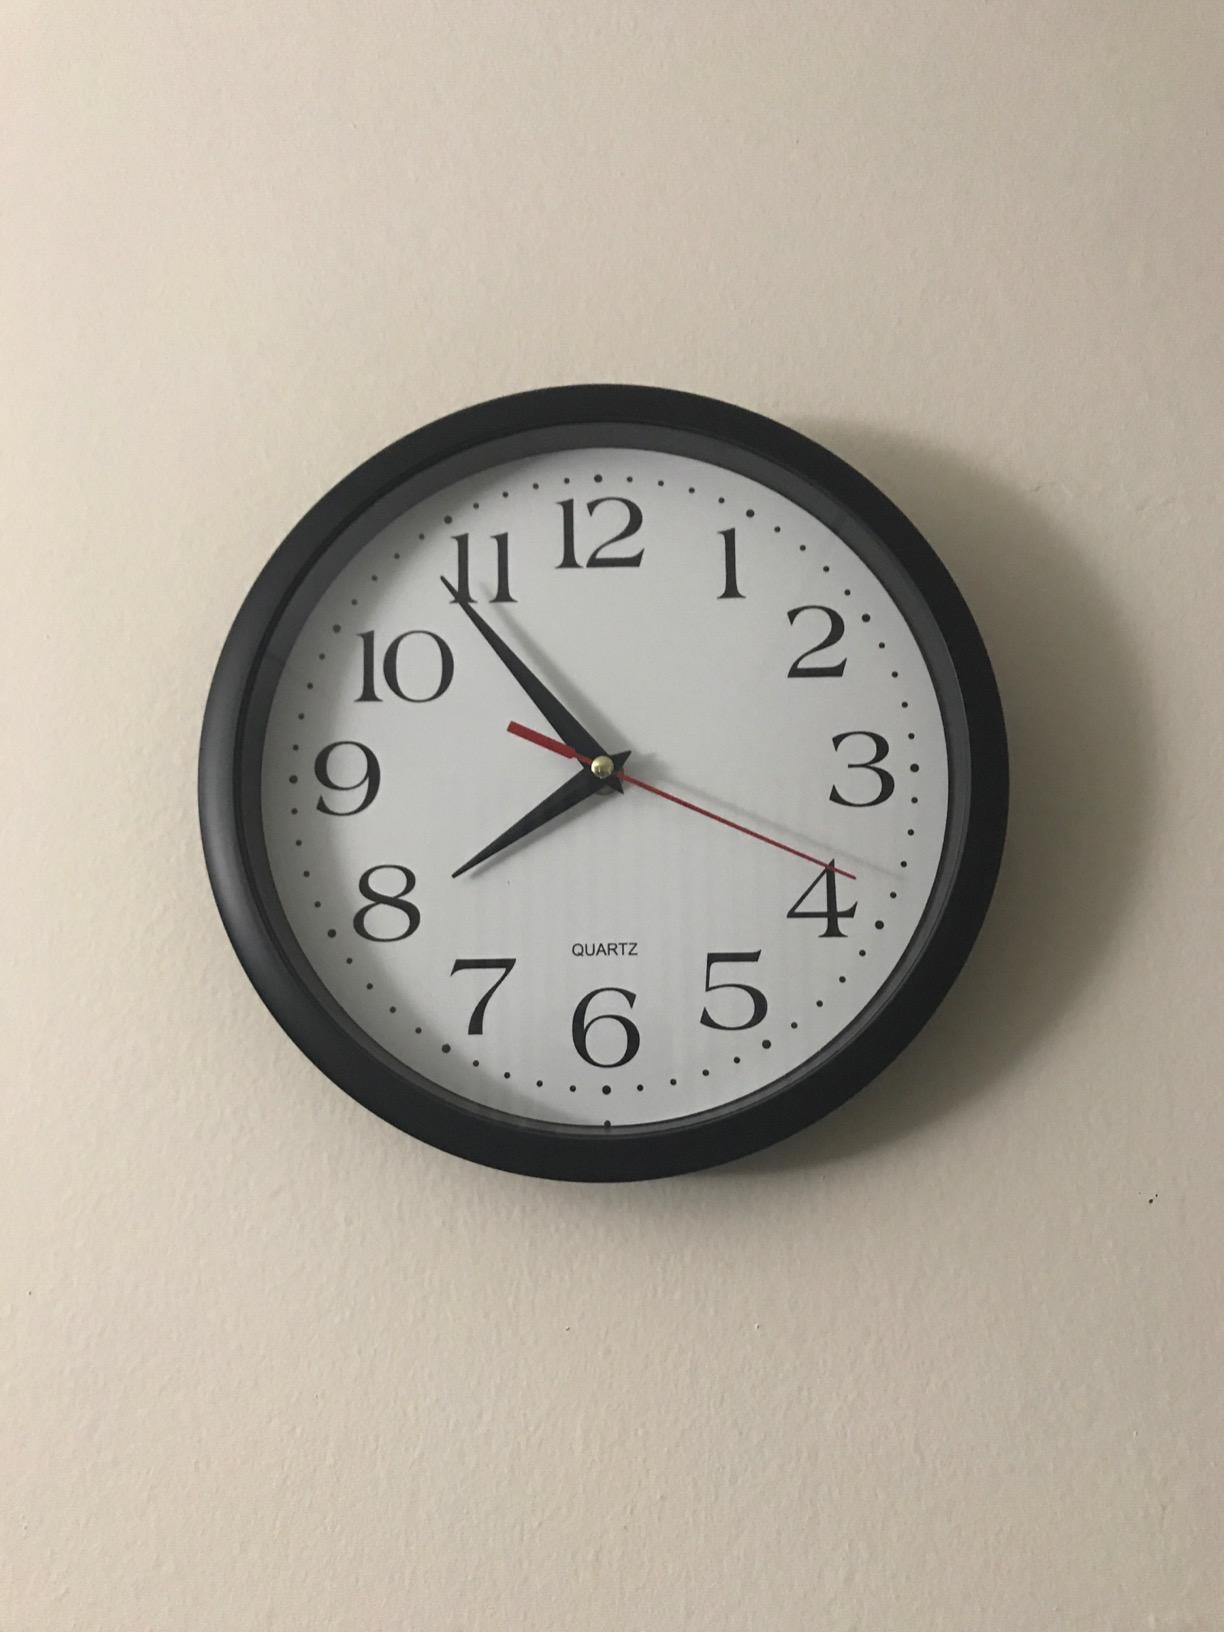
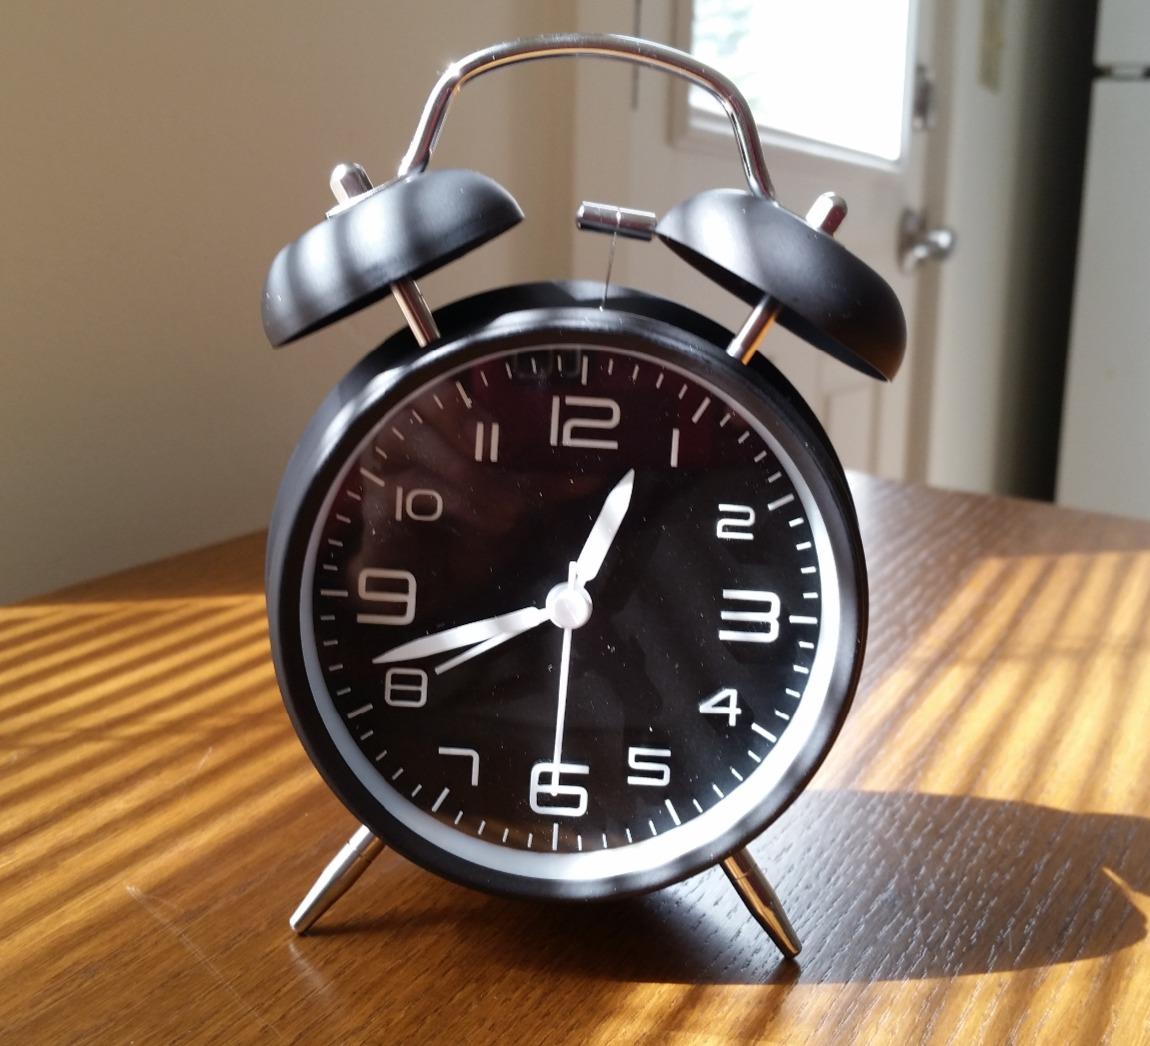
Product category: clock
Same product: no